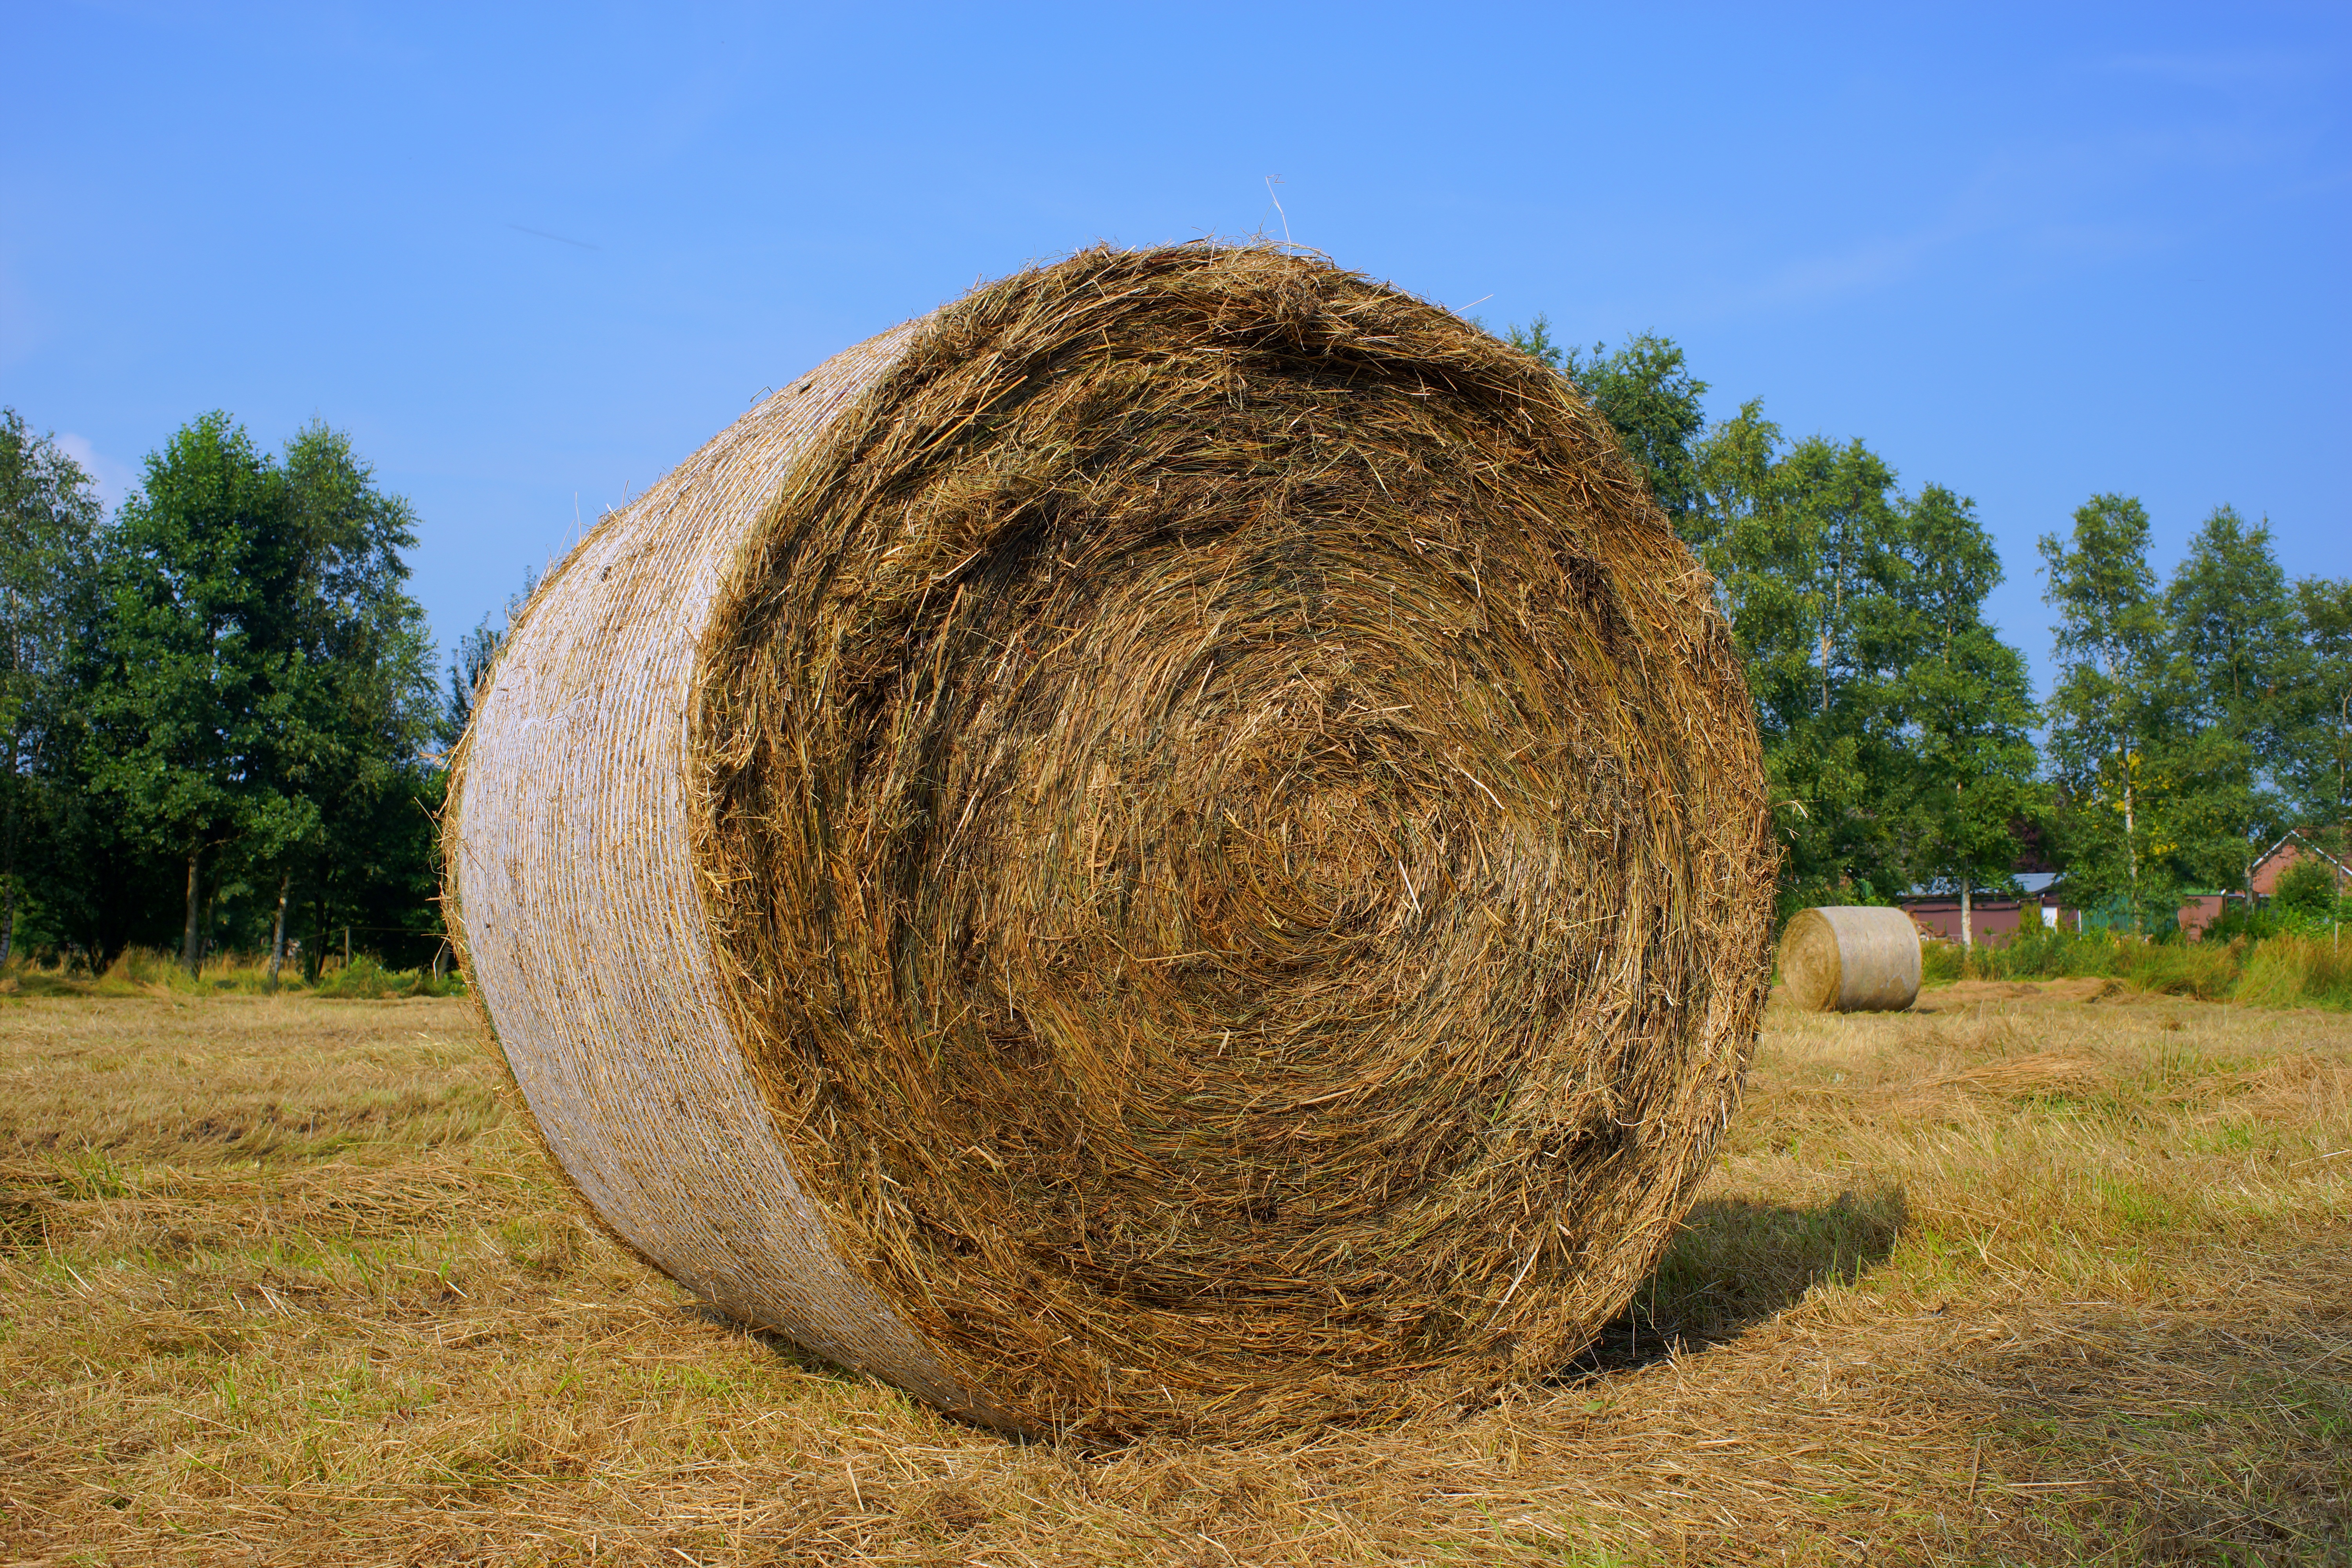
work, landscape, tree, nature, grass, plant, hay, field, trunk, summer, dry, food, golden, harvest, crop, insect, soil, agriculture, stubble, straw, harvested, hay bales, winter feed, dried grass, cattle feed, rural area, harvest time, man made object, grass family, woody plant, rundballepresser